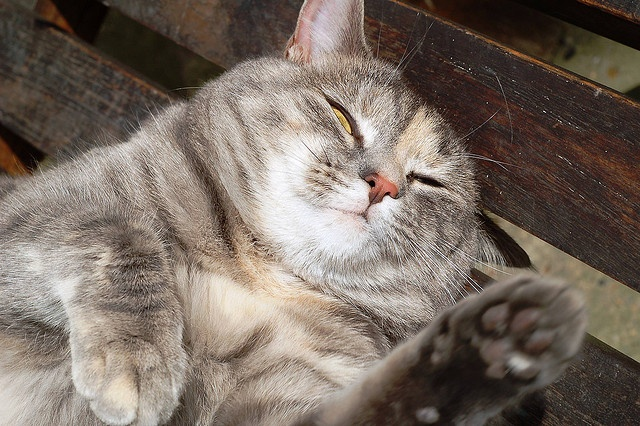
a cat laying on a bench like it was sleepy
Chubby cat laying on it's back, sleeping on a bench
A striped cat from chest up on its back with a paw raised and squinted eyes, lying on a wooden slatted surface.
a cat that is laying down on a wooden bench
A gray tiger cat laying on top of a wooden bench.